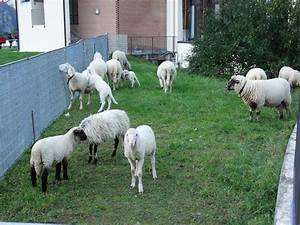
Label: sheep